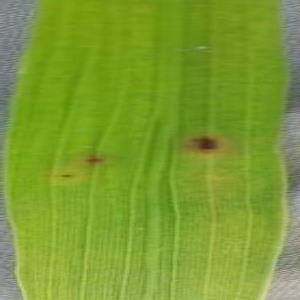
Disease: Brownspot